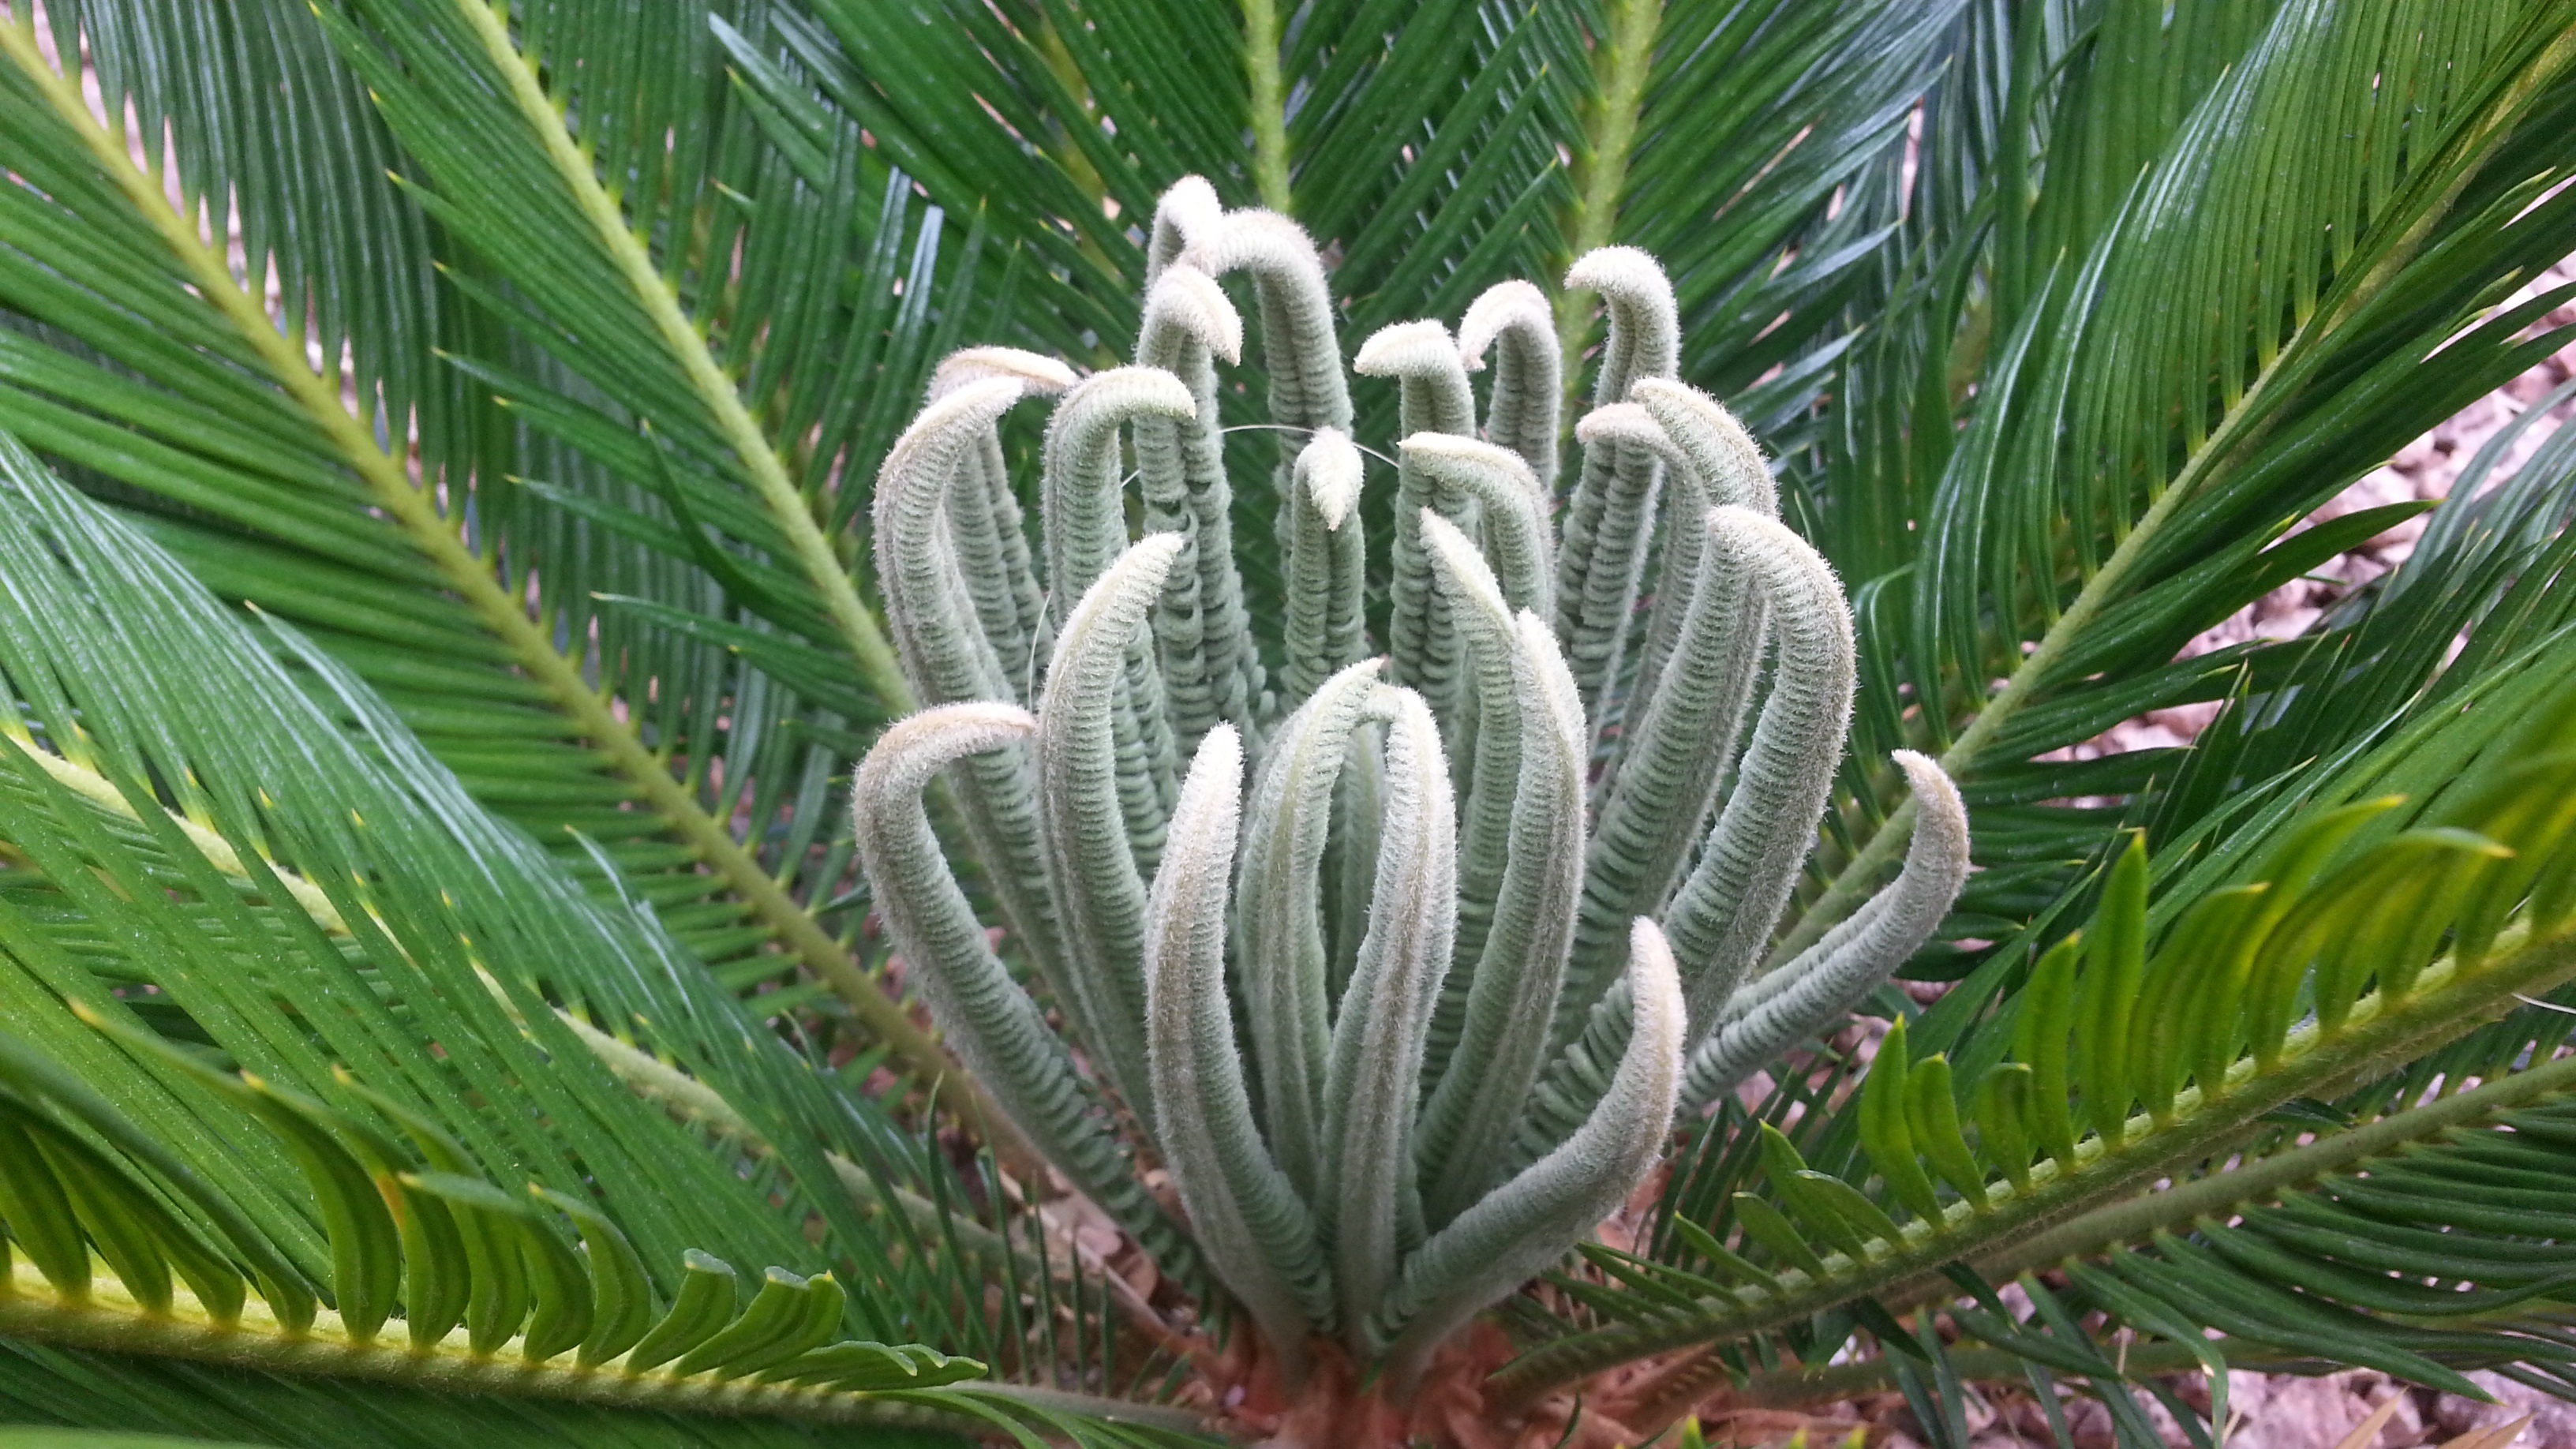
landscape, tree, nature, branch, plant, palm tree, leaf, flower, palm, evergreen, botany, fir, flora, conifer, spruce, flowering plant, woody plant, land plant, arecales, palm family